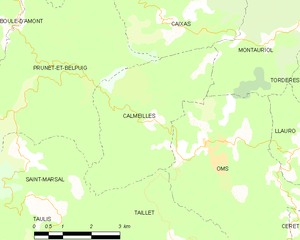
Calmeilles
Kort over kommunen
Kort over kommunen
Calmeilles er en by og kommune i departementet Pyrénées-Orientales i Sydfrankrig.